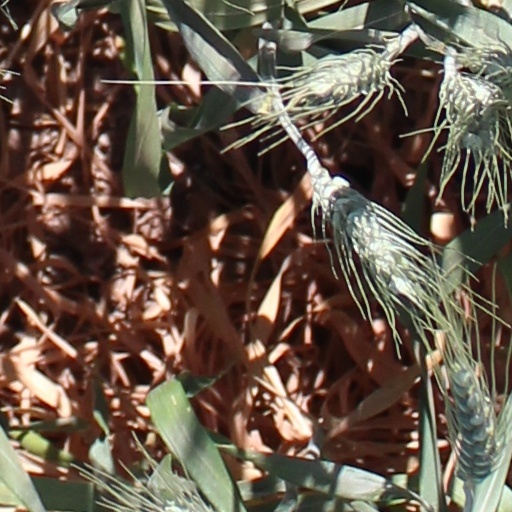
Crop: wheat